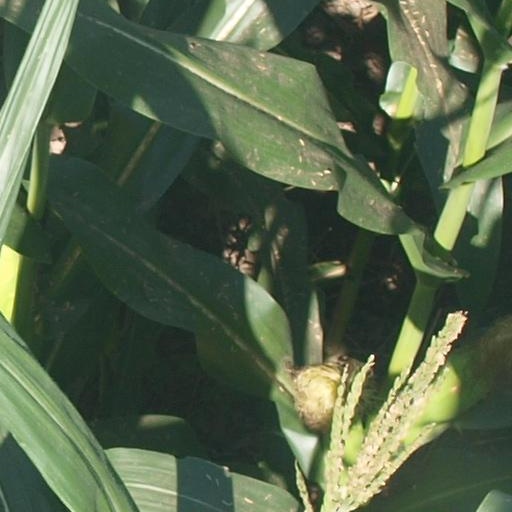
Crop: maize; corn